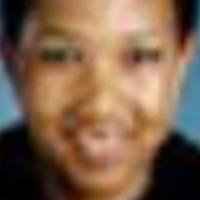
Age group: age 21-30